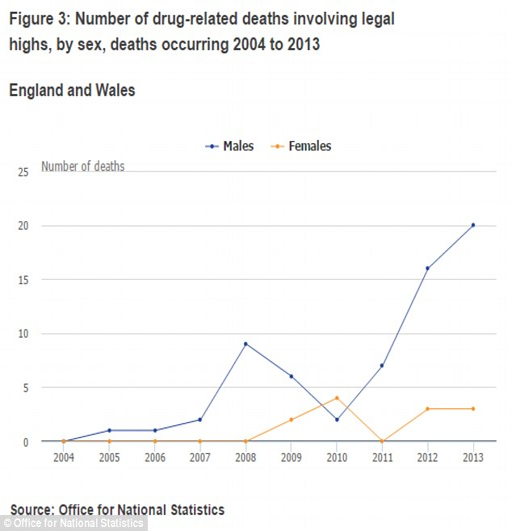
graph shows the number of men and women whose death involved legal highs .